Steinhuder Hecht

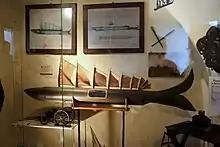
Model in the Wilhelmstein Fortress, a military museum

The engineer and officer Jakob Chrysostomus Praetorius drafted a construction made of oak wood, in the shape of a fish with sails and mobile rear. Allegedly, the plan was presented to William, Count of Schaumburg-Lippe in 1762. After an initial rejection it was built in 1772 at the island fortress Wilhelmstein in a reduced version. It is said to have dived in the Steinhuder Meer, a large lake, for 12 minutes. However, as the lake has a maximum depth of this claim is dubious.